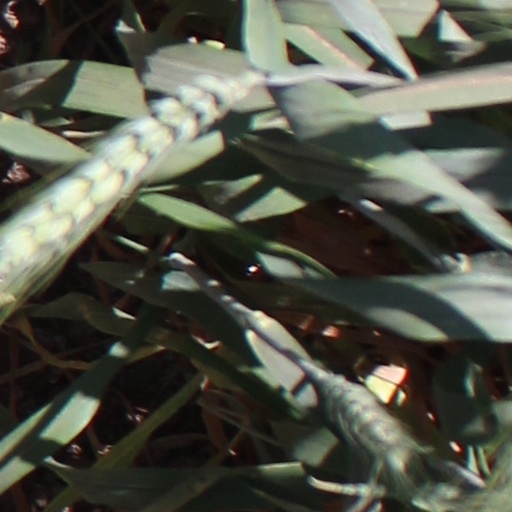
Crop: wheat